Los Angeles Lakers

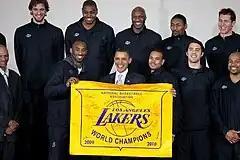
The Lakers with President Barack Obama following their 2010 NBA championship

In the 1985–86 season, the Lakers started 24–3 and went on to win 62 games and their fifth straight division title. The Rockets, however, defeated the Lakers in five games in the Western Conference Finals. Houston won the series when Ralph Sampson hit a 20-foot jumper as time expired in game five at The Forum.